Dele Alli

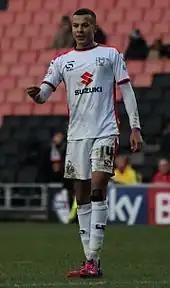
Alli playing for Milton Keynes Dons in 2015

With the departure of Gleeson to Birmingham City in June 2014, Alli became the first-choice central midfield partner to Darren Potter. He started the season brightly, playing the first league match of the season as the Dons overcame a 2–0 deficit to defeat Gillingham, 4–2. He then helped the team to a 3–1 win over arch-enemies, AFC Wimbledon, in the League Cup first round. His first goal of the 2014–15 season came in the first away league match, a 3–2 defeat to Peterborough United, where he scored a tap-in from Will Grigg's deflected shot.